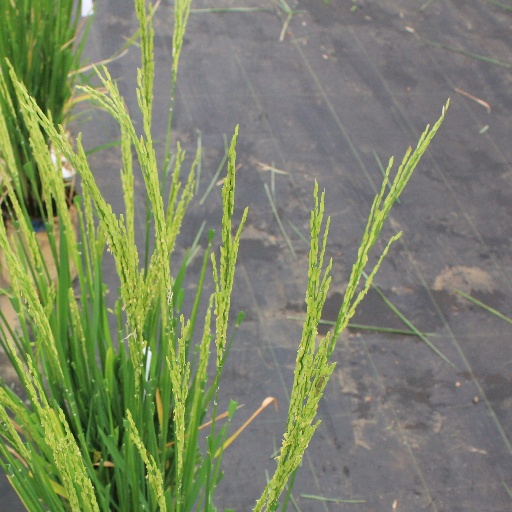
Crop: rice